Natalia Matsak

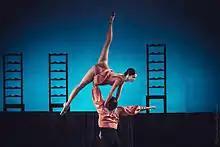
As Carmen in "Carmen Suite"

In August 2010 the first-night of Boris Eifman's "I am Don Quixote" (to the music of L. Minkus) took place on the stage of Alexandrinsky Theater in St. Petersburg. This was followed by 18 months of touring with the Eifman ballet across Europe and the US.